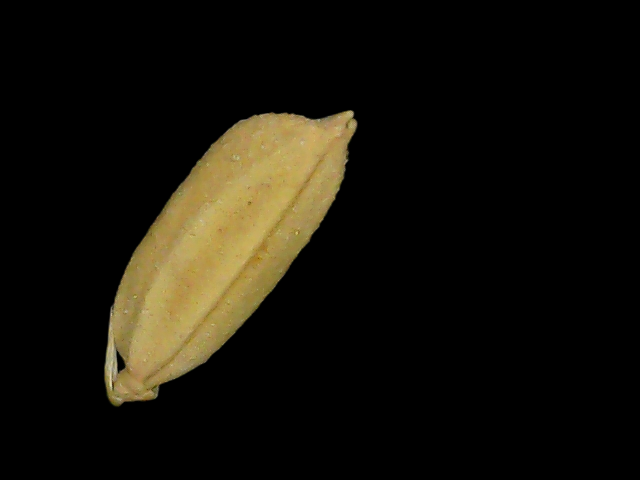
Rice variety: Bd52